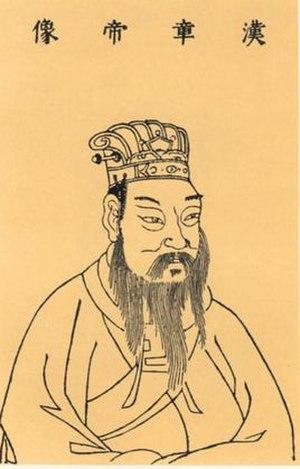
Zhangdi est un empereur de la dynastie Han. Fils et successeur de l'empereur Mingdi, il règne de 75 à 88. Sa mort marque le début du déclin des Han orientaux.